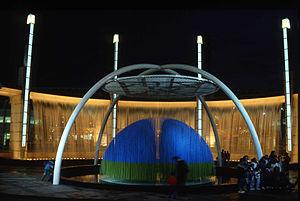
Jesús-Rafael Soto était un artiste plasticien, né le 5 juin 1923 à Ciudad Bolivar, Venezuela, et décédé le 14 janvier 2005 à Paris.
L’Exposition universelle de 1992 ou Expo '92, officiellement Exposition universelle de Séville 1992 s'est tenue du 20 avril au 12 octobre 1992 à Séville, en Espagne, sur l'île de La Cartuja. L'Exposition avait pour thème « L'Ère des Découvertes » et célébrait les 500 ans de la découverte de l'Amérique.